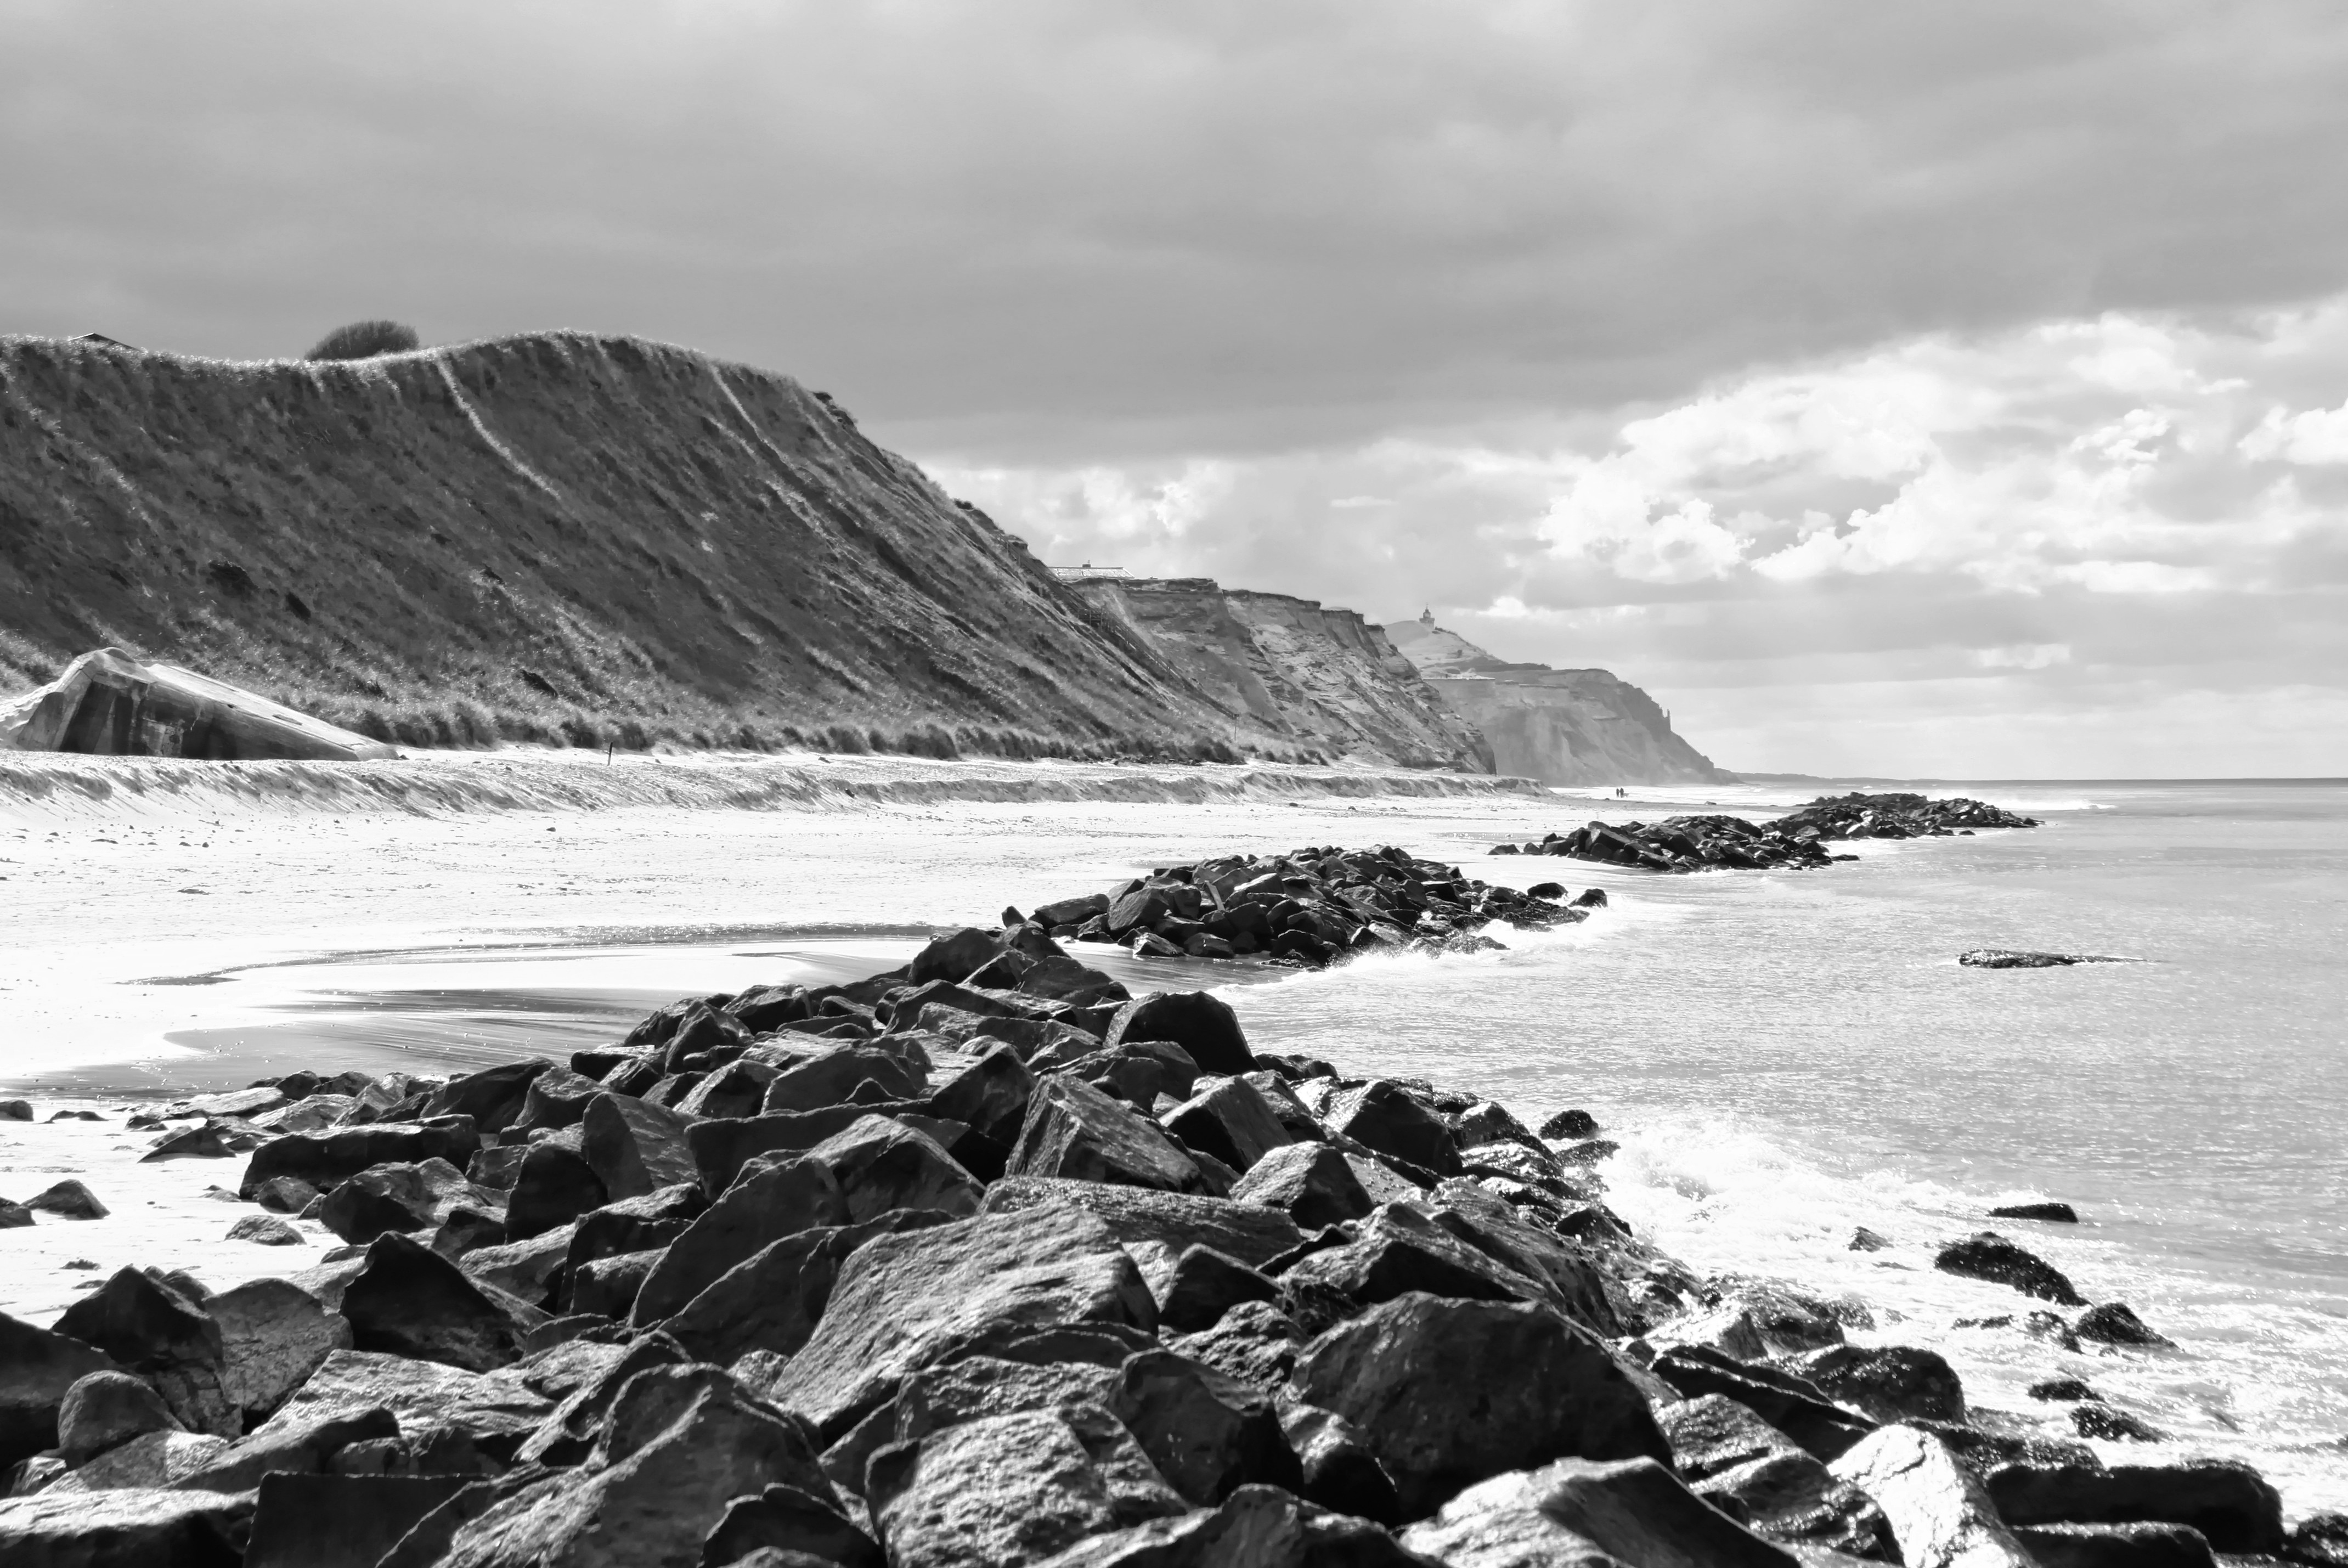
beach, landscape, sea, coast, nature, rock, ocean, horizon, black and white, sky, sun, sunrise, morning, shore, wave, view, cliff, cove, bay, contrast, monochrome, terrain, material, body of water, in the morning, rocks, clouds, mountains, denmark, loch, the sun, norway, the silence, hiking trails, landform, monochrome photography, wind wave